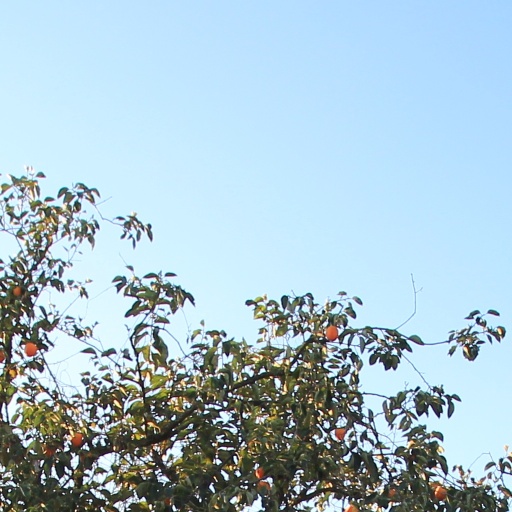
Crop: grape